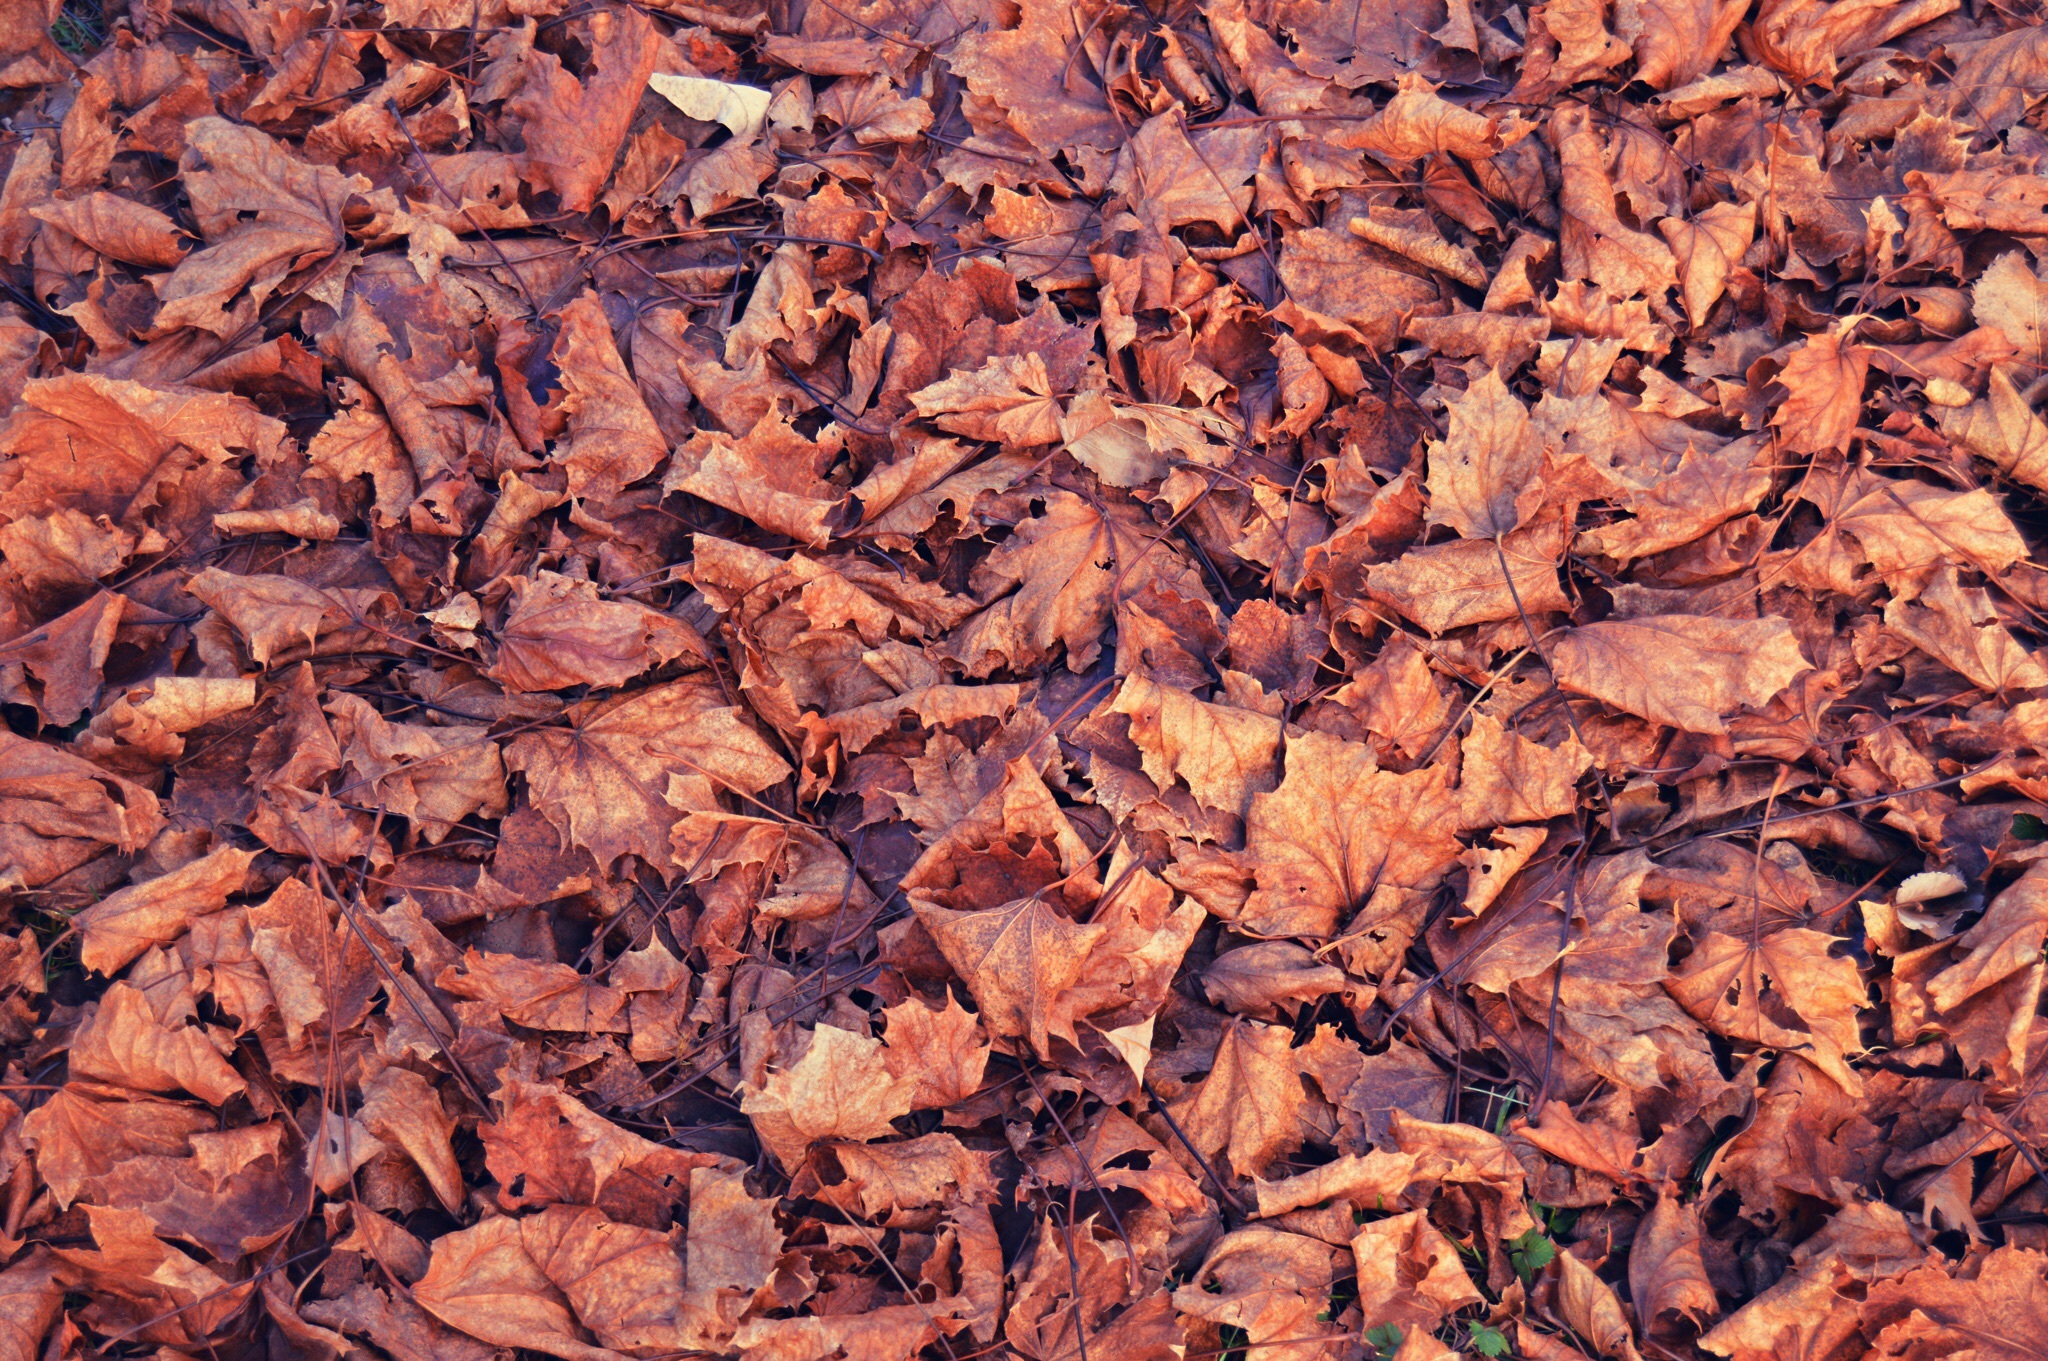
tree, nature, outdoor, branch, plant, wood, leaf, fall, flower, trunk, orange, red, produce, autumn, soil, season, maple, leaves, seasonal, mulch, woody plant, land plant